Freopedia

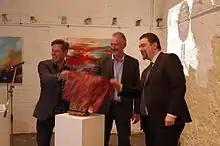
City of Fremantle mayor Brad Pettitt, President of The Fremantle Society, and President of Wikimedia Australia launching Freopedia

The official launch took place at the W D Moore & Co Warehouse on 26 May 2013. The Fremantle Arts Centre and the Round House were included in the first set of sites.